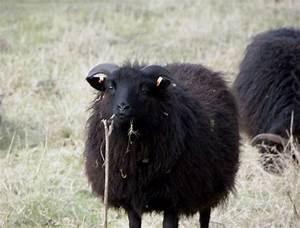
sheep